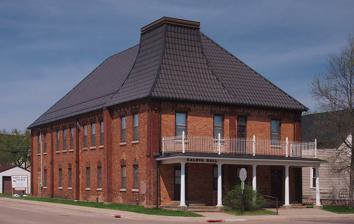
Building: Kaleva Hall
Country: United States of America
Year built: 1906
Building Kaleva Hall Valon Tuote Raittiusseura U.S. National Register of Historic Places Kaleva Hall viewed from the southwest Show map of Minnesota Show map of the United States Location 125 3rd Street N., Virginia, Minnesota Coordinates 47°31′34″N 92°31′58″W / 47.52611°N 92.53278°W / 47.52611; -92.53278 Area Less than one acre Built c. 1906 NRHP reference No. 79003199 Added to NRHP August 24, 1979 Kaleva Hall is a historic Finnish-American clubhouse in Virginia, Minnesota , United States.  It was operated by the Valon Tuote temperance society from its construction around 1906 until the late 1960s, after which it was acquired by the Knights and Ladies of Kaleva. The building was listed on the National Register of Historic Places in 1980 under its Finnish name Valon Tuote Raittiusseura for its local significance in the themes of education, entertainment/recreation, and social history. It was nominated for continuously serving as the headquarters of one of the city's major ethnic groups throughout the 20th century. Description Kaleva Hall is a rectangular, two-story building constructed of brick.  Columnar brick buttresses divide the front façade into two bays and the side elevations into four bays.  The building has a steeply pitched hip roof with an additional roof feature over the main entrance in the form of a squared-off bell.  Some decorative brickwork creates a frieze just below the eaves . See also National Register of Historic Places listings in St. Louis County, Minnesota References